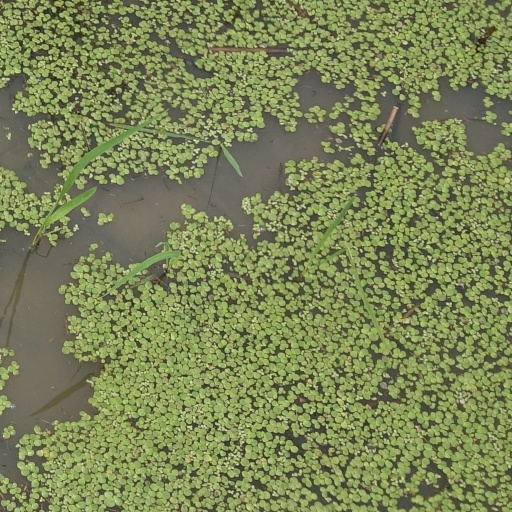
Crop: rice